Mohammed V of Morocco

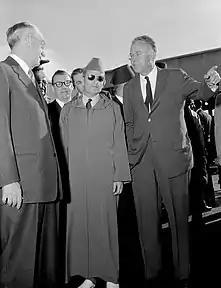
King Mohammed V of Morocco in 1957

Sultan Mohammad was a central figure in the independence movement in Morocco, also known as the Revolution of the King and the People. This Moroccan Nationalist Movement grew from protests regarding the Berber Dahir of 16 May 1930. He was critical of early movements for reform in French colonial administration in Morocco before becoming a supporter of independence later on.